Plummer's Station

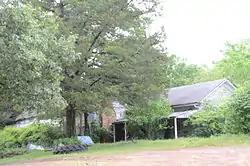

Plummer's Station is a historic house on Gap Creek south of Plumerville in Conway County, Arkansas. Built about 1830 and altered several times since, it is one of the oldest surviving structures in the county. At its core is a log cabin, built by Samuel Plummer, and served as a stop on the stagecoach route between Little Rock and Fort Smith in the 19th century. The building is currently falling apart due to a lack of funding to repair it. As it sits this historical site will not last much longer. In appearance it is now an L-shaped single-story structure, sheathed in clapboards.